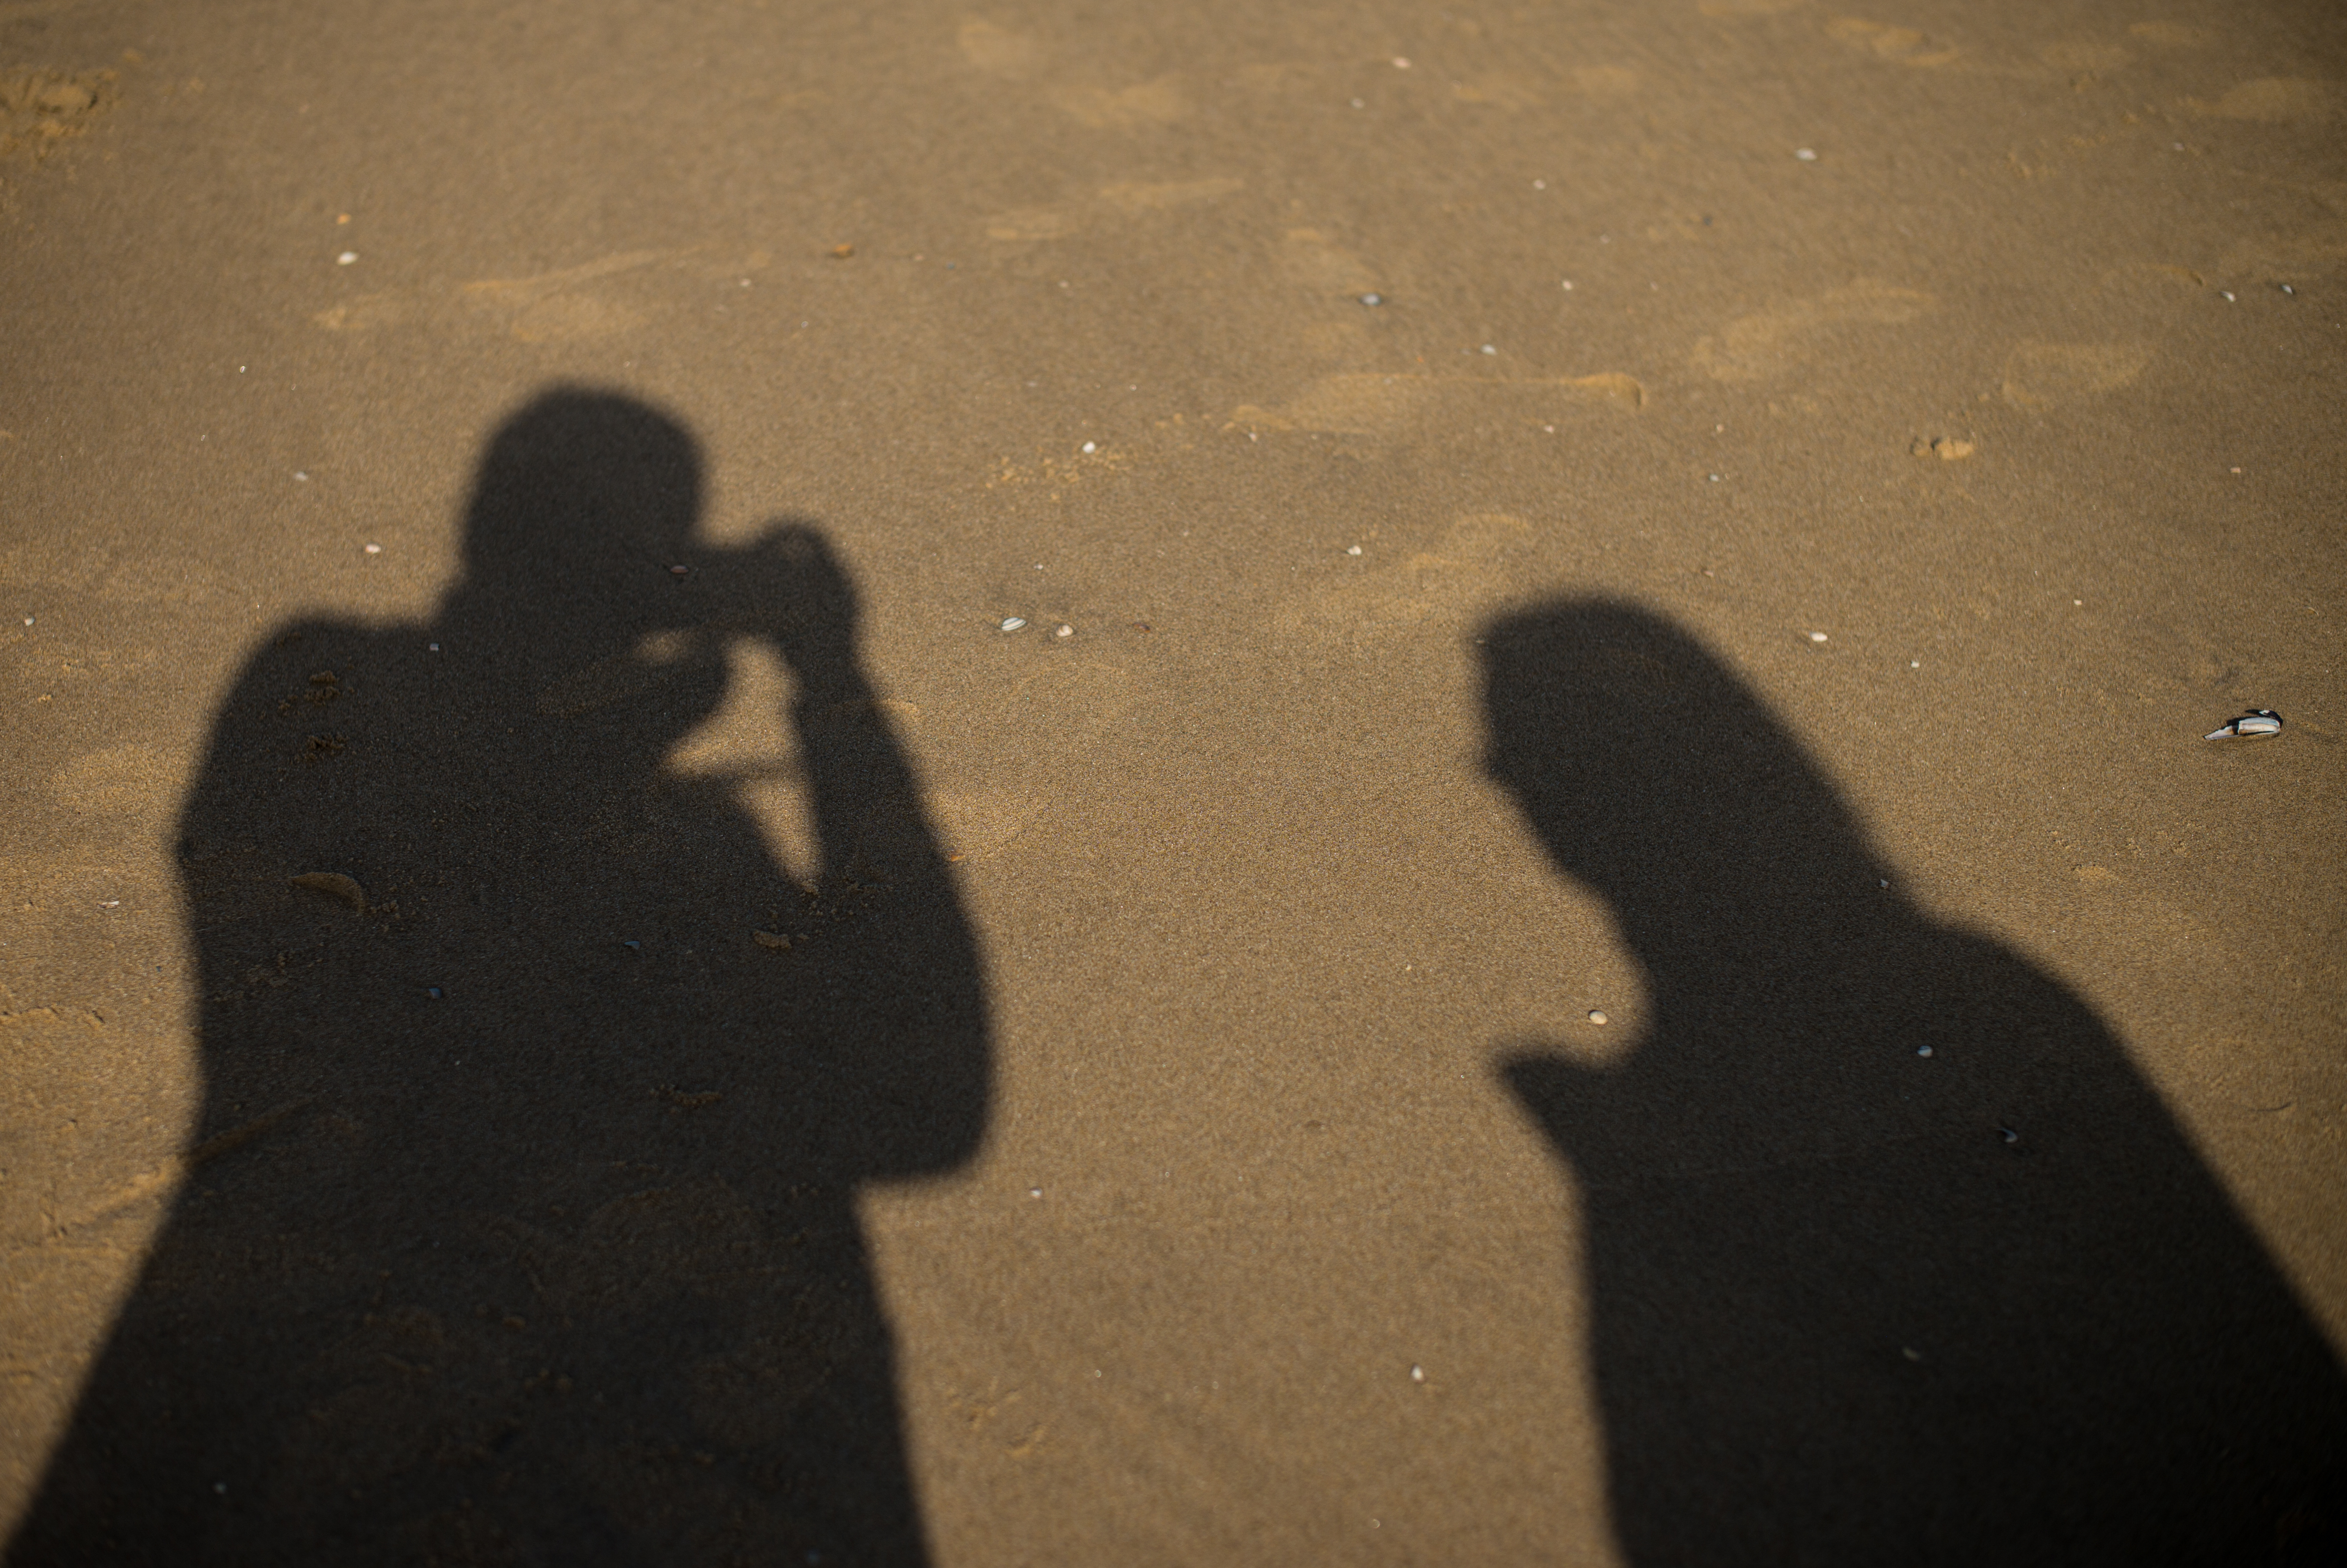
hand, beach, sand, silhouette, light, reflection, color, shadow, darkness, black, m, 50, shape, leica, 240, summilux, emotion